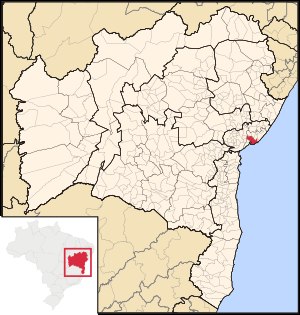
Salvador (Bahia)
Placering i Bahia
Salvador er hovedstaden i den brasilianske delstat Bahia. Byen er et vigtigt